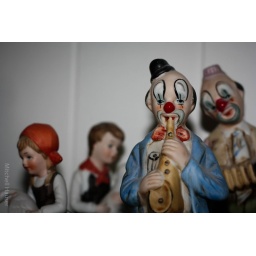
These things were sitting on a shelf in my grandmas house. They're pretty creepy.